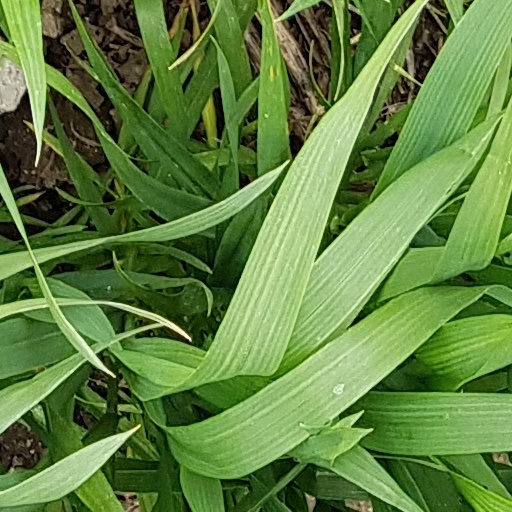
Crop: wheat